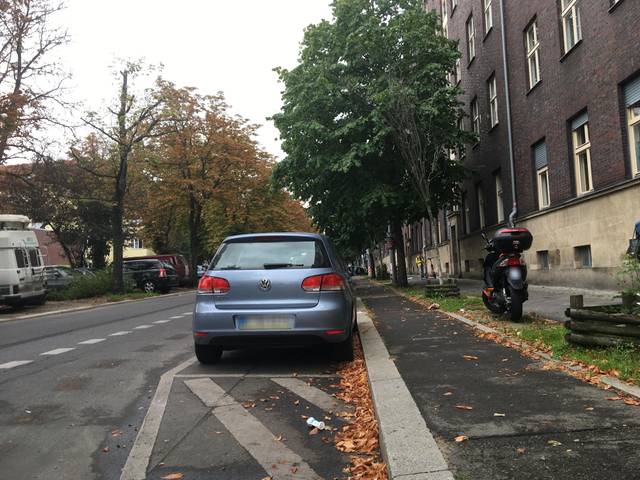
Region: Germany
Coordinates: 52.541, 13.44